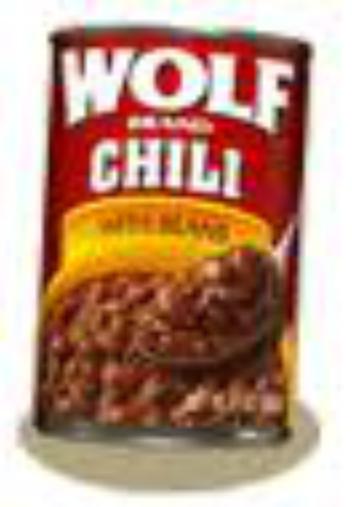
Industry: Food